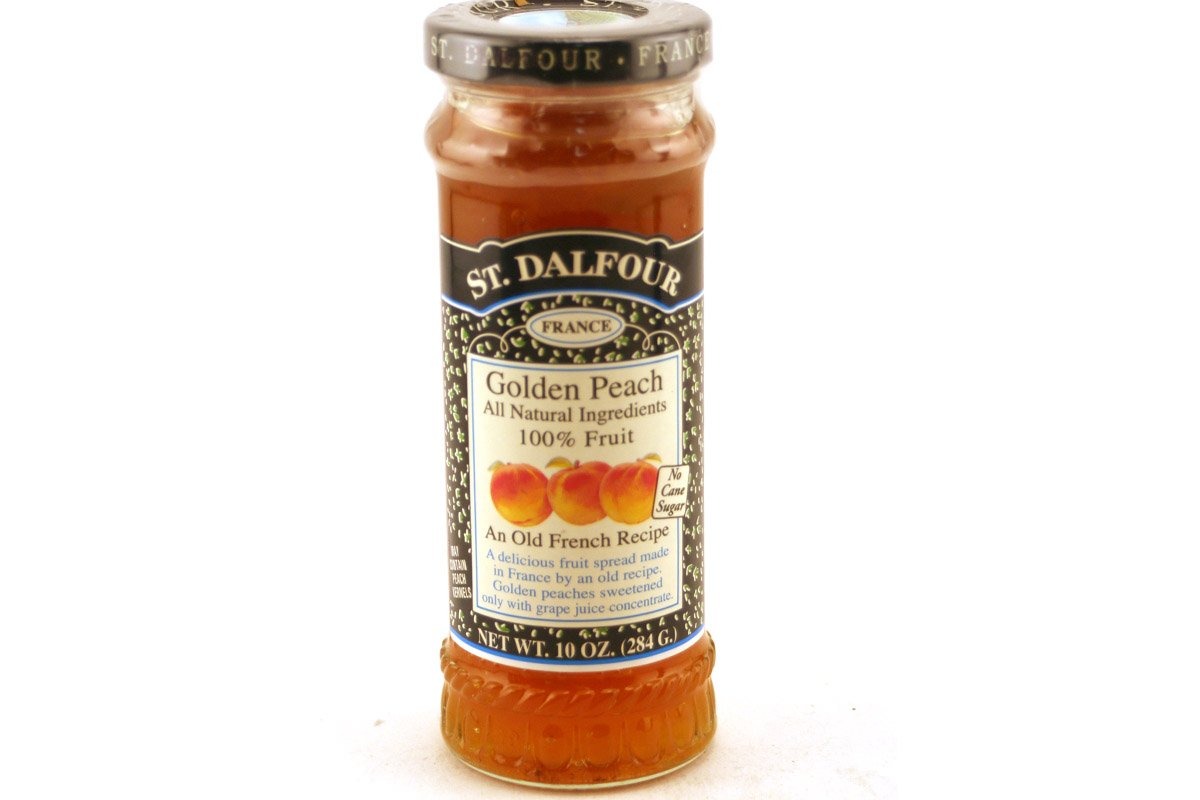
Item Name: Golden Peach Spreads (All Natural 100% Fruit Jam) - 10oz (Pack of 1)
Product Description: St. Dalfour Fruit Spreads Golden Peach Jam in 10oz (284g) jar. An old French Recipe 100% Fruit, all natural ingredient fruit spread. A delicious fruit spread made in France by an old recipe. Orange Marmalade Jam sweetened only with grape juice concentrate. Contain no cane sugar.
Value: 1.0
Unit: Count

Price: 5.74